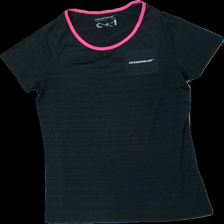
View: front
Type: T-shirt
Category: Ladies
Brand: Swedemount
Colors: Grey, Pink
Material: 100% polyester
Pattern: Logo print
Cut: Regular
Size: 38
Season: All
Trend: Sports
Damage location: top center
Damage 2 location: middle center
Damage 3 location: bottom right
Price range: 50-100
Recommended usage: Reuse
Description: grå tränings t-shirt med logga fram